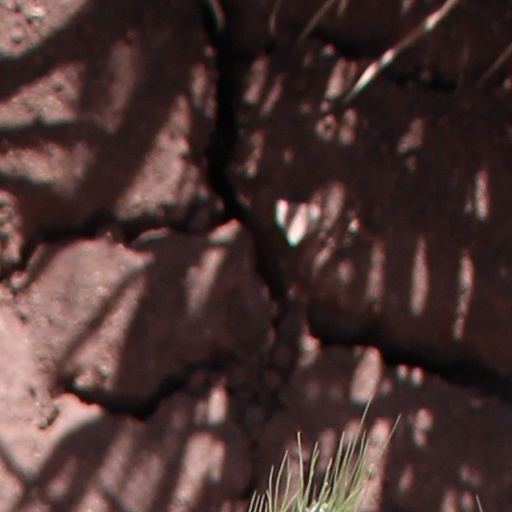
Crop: wheat